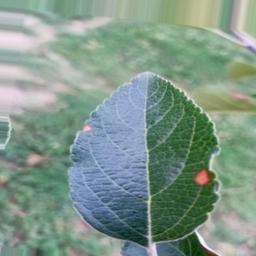
Label: Alternaria